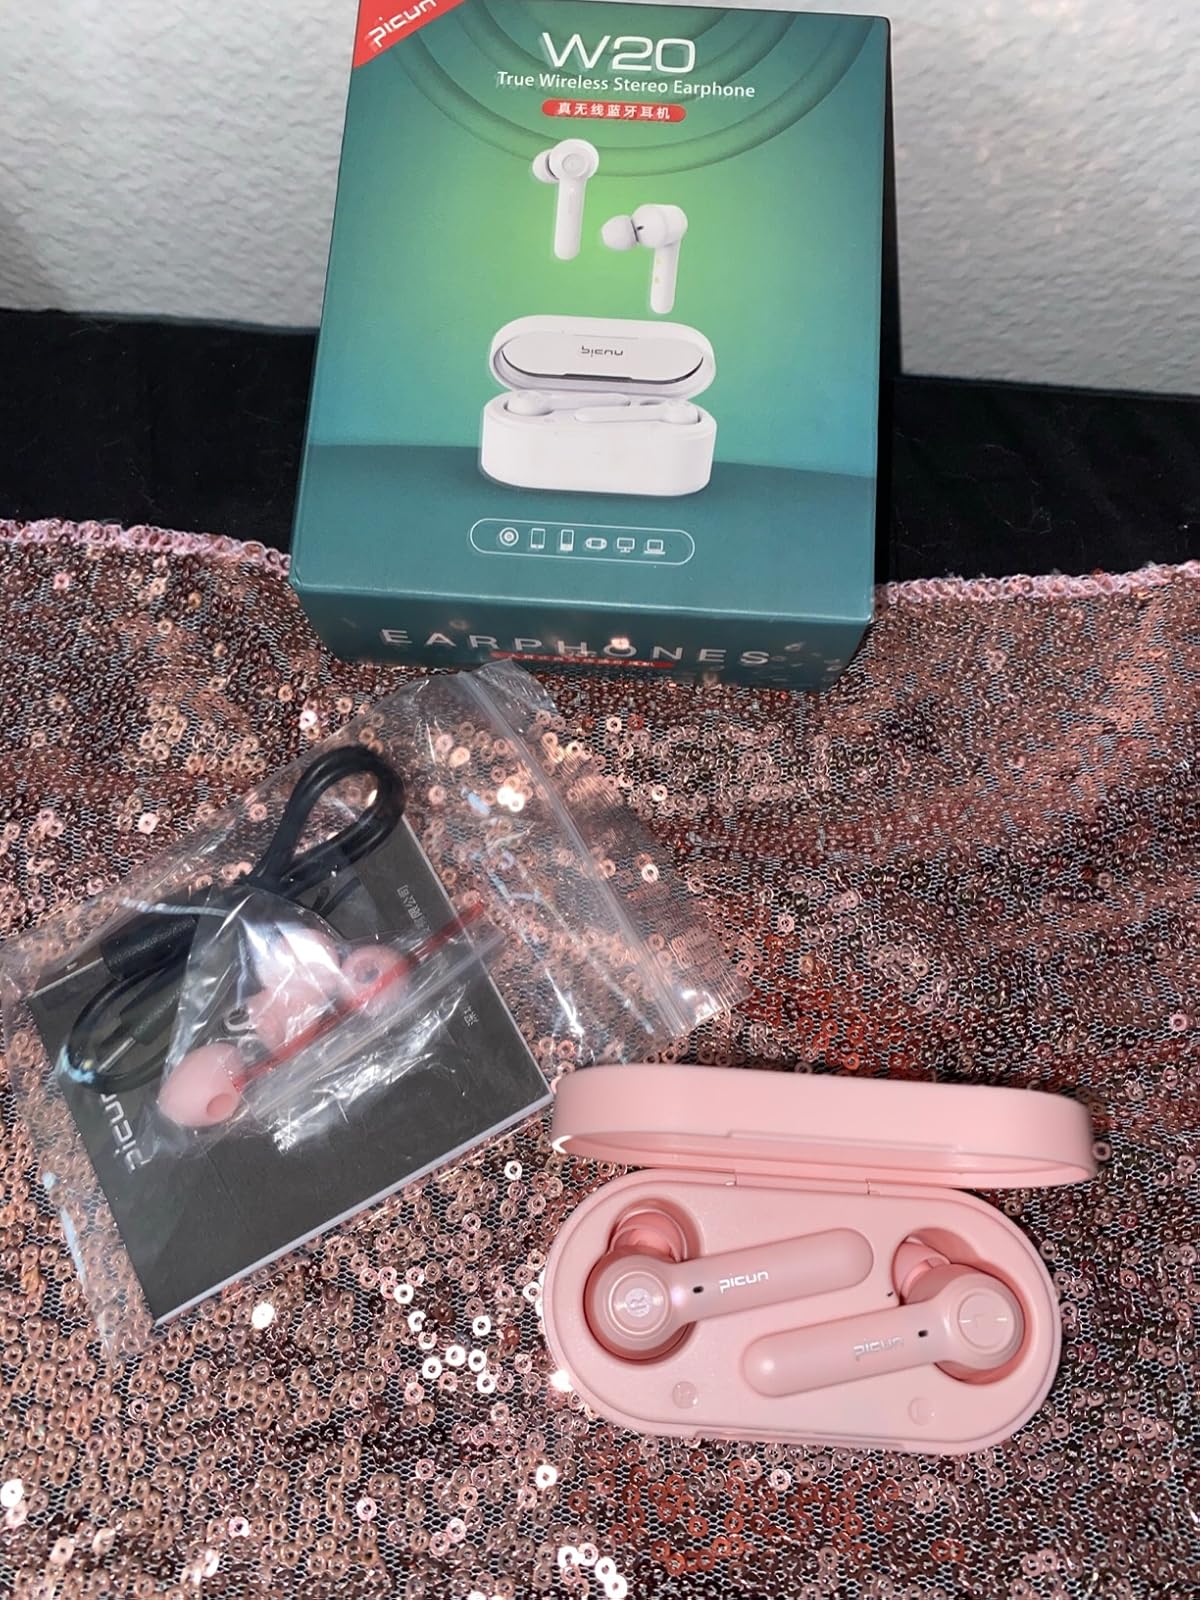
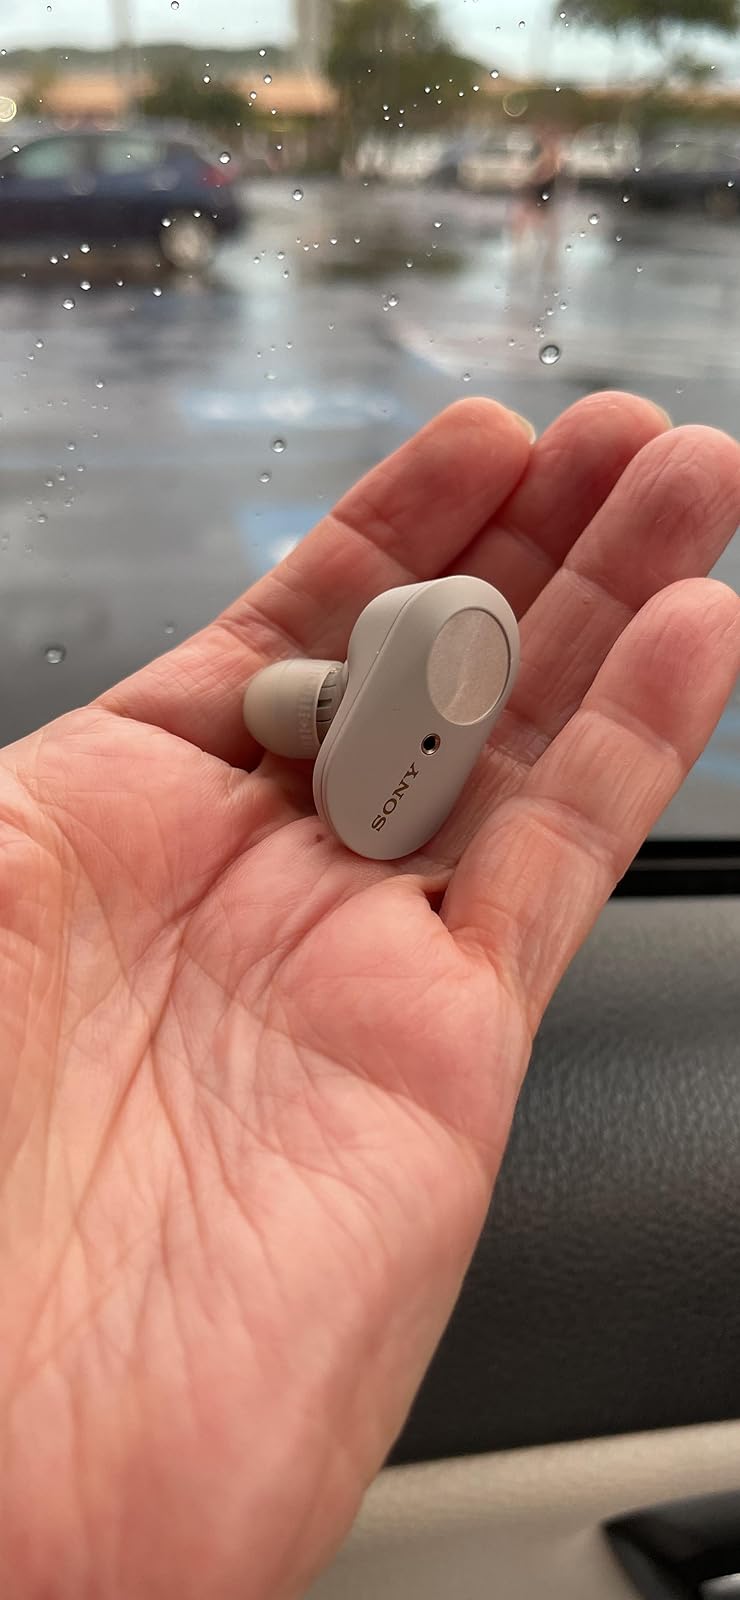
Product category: earbuds
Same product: no